Billy the Kid

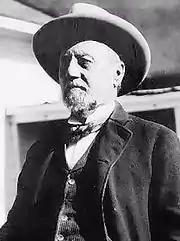
Henry Hooker, one-time employer of Billy the Kid, at his Sierra Bonita Ranch in southeast Arizona

McCarty was 14 years old when his mother died. Sarah Brown, the owner of a boarding house, gave him room and board in exchange for work. On September 16, 1875, McCarty was caught stealing food. Ten days later, McCarty and George Schaefer robbed a Chinese laundry, stealing clothing and two pistols. McCarty was charged with theft and was jailed. He escaped two days later and became a fugitive, as reported in the "Silver City Herald" the next day, the first story published about him. McCarty located his stepfather and stayed with him until Antrim threw him out; McCarty stole clothing and guns from him. It was the last time the two saw each other.